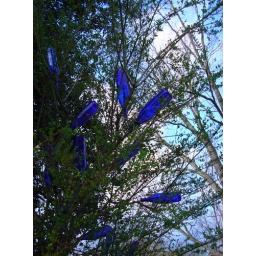
blue bottles in trees